Demographic history of the Vilnius region

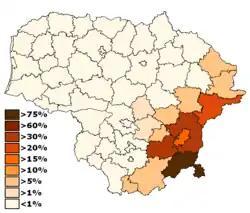
Poles in Lithuania (2011)

The Peace of Riga, which ended the Polish–Soviet War, determined Poland's eastern border. In 1921, the first Polish census was held in territories under Polish control. However, Central Lithuania, seized in 1920 by General Lucjan Żeligowski's forces after a staged mutiny, was outside of "de jure" Poland. Poland annexed the short-lived state on 22 March 1922.